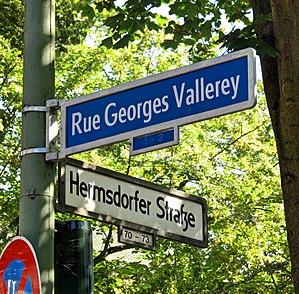
La cité Foch est un grand ensemble situé à Wittenau dans l'arrondissement de Reinickendorf à Berlin en Allemagne. Les noms des rues et des bâtiments ont été conservés en français par les autorités allemandes après la Réunification.